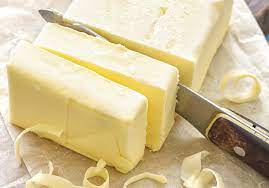
Nataal bii li ci nekk bëer la. Bëer bu ngande la nag. Mel na ne bëeru kaarite la. Moom nag dagg nanu ko ñaari dagg ci paakaa bi nga xam ne paaka bu mag la bu am bopp bu sokolaa. Am na yit ay daggit yu ndaw yu nekk ci wet gi. Ñu ngi ko teg nag ci kaw taabal di ko ca dagge.